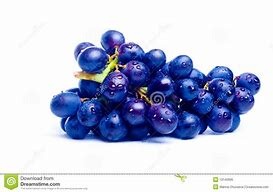
Label: grape